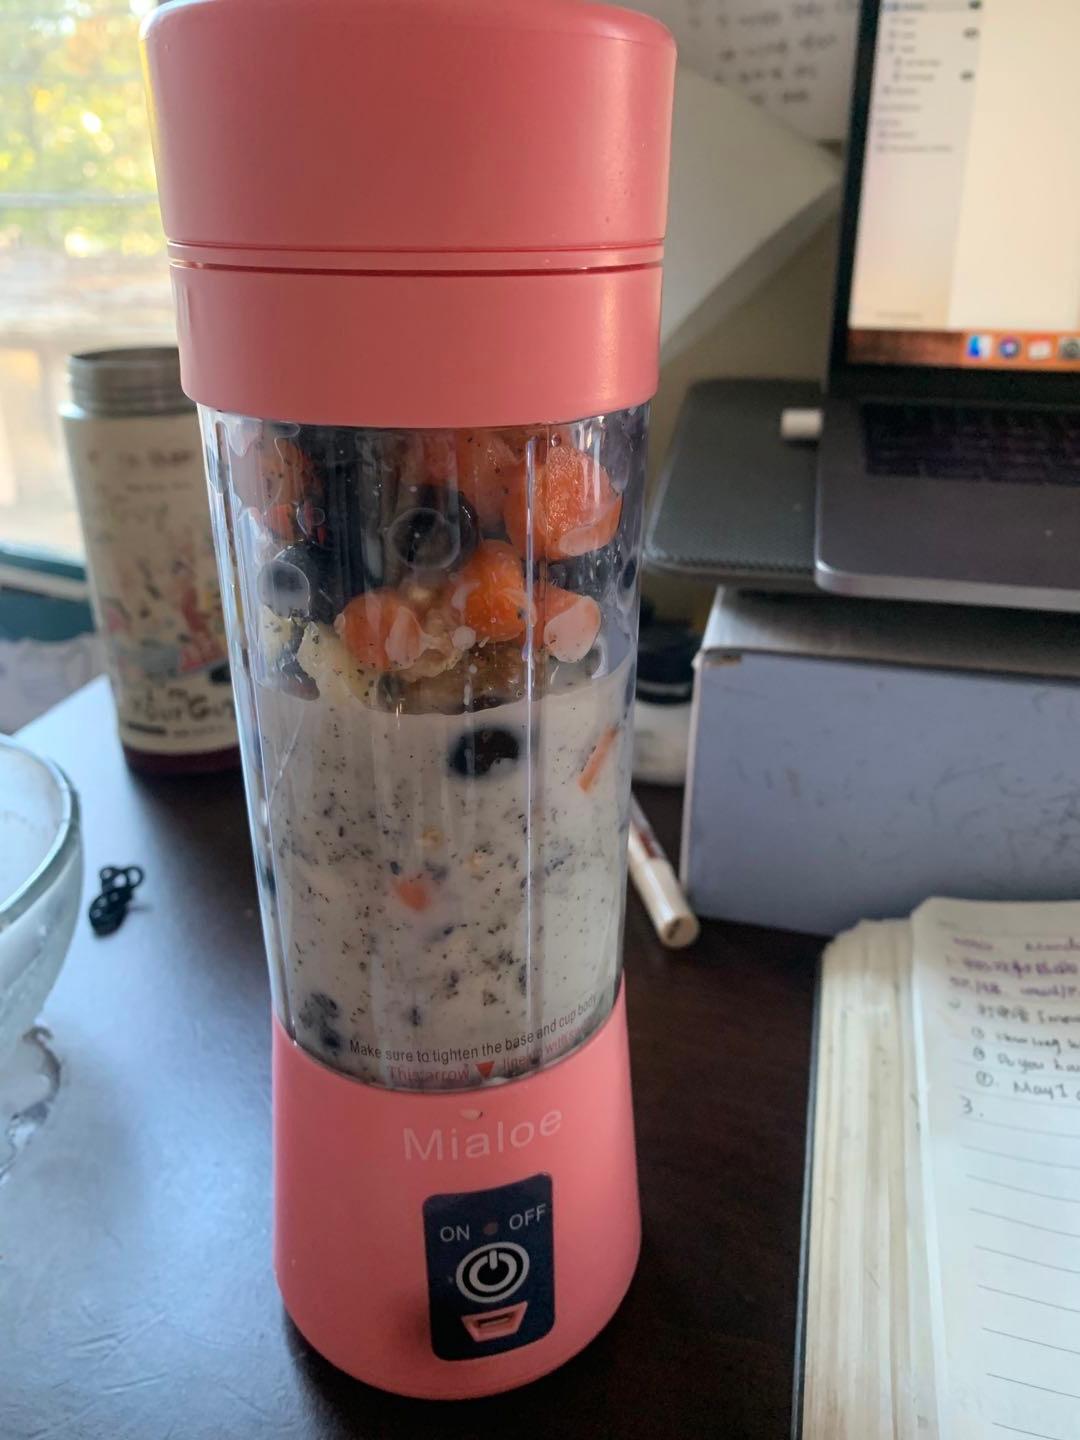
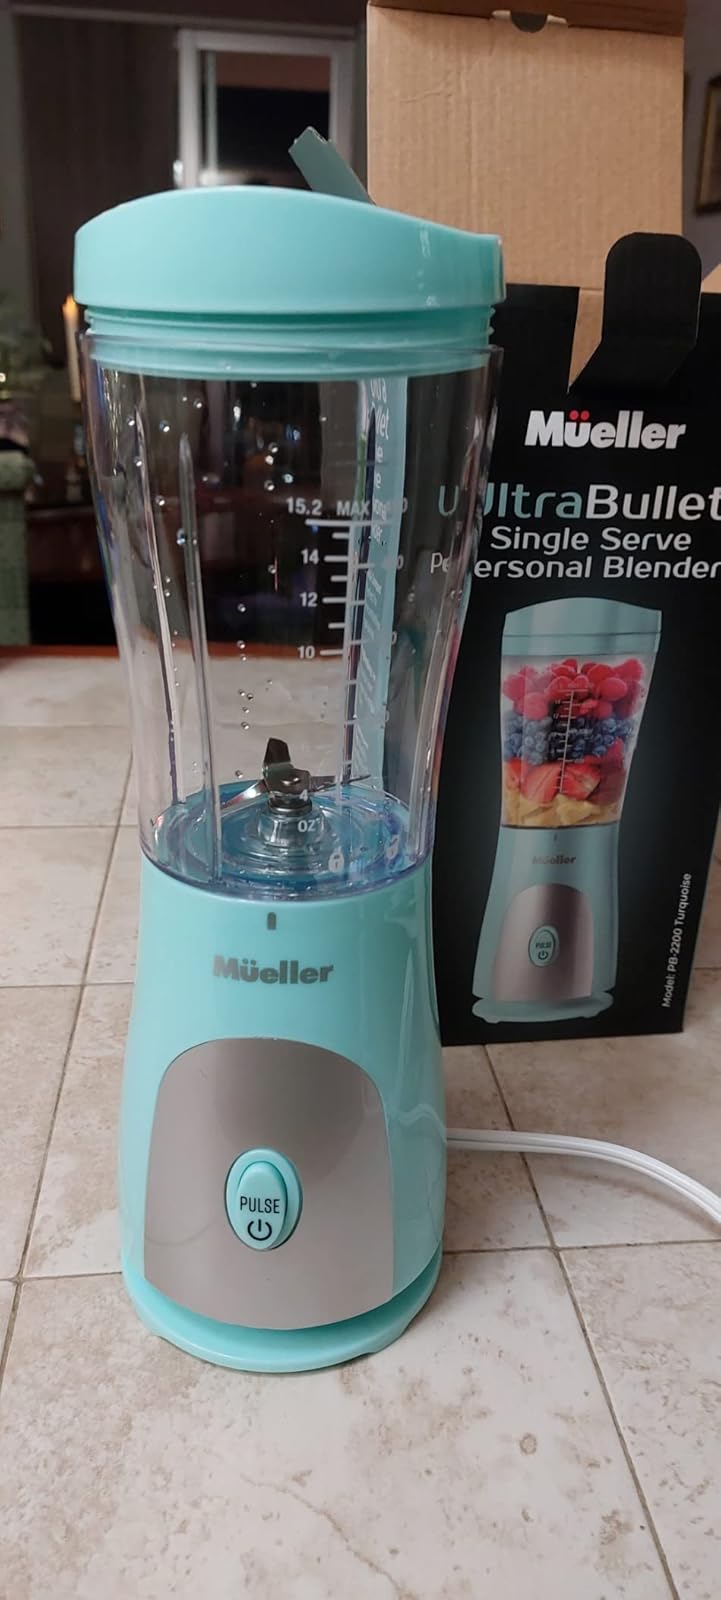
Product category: items_blender
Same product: no